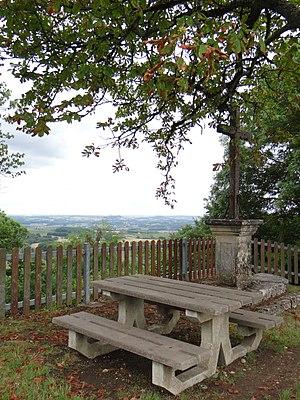
Monségur (Lot-et-Garonne) - Point de vue sur la vallée du Lot
Monségur est une commune du Sud-Ouest de la France, située dans le département de Lot-et-Garonne.